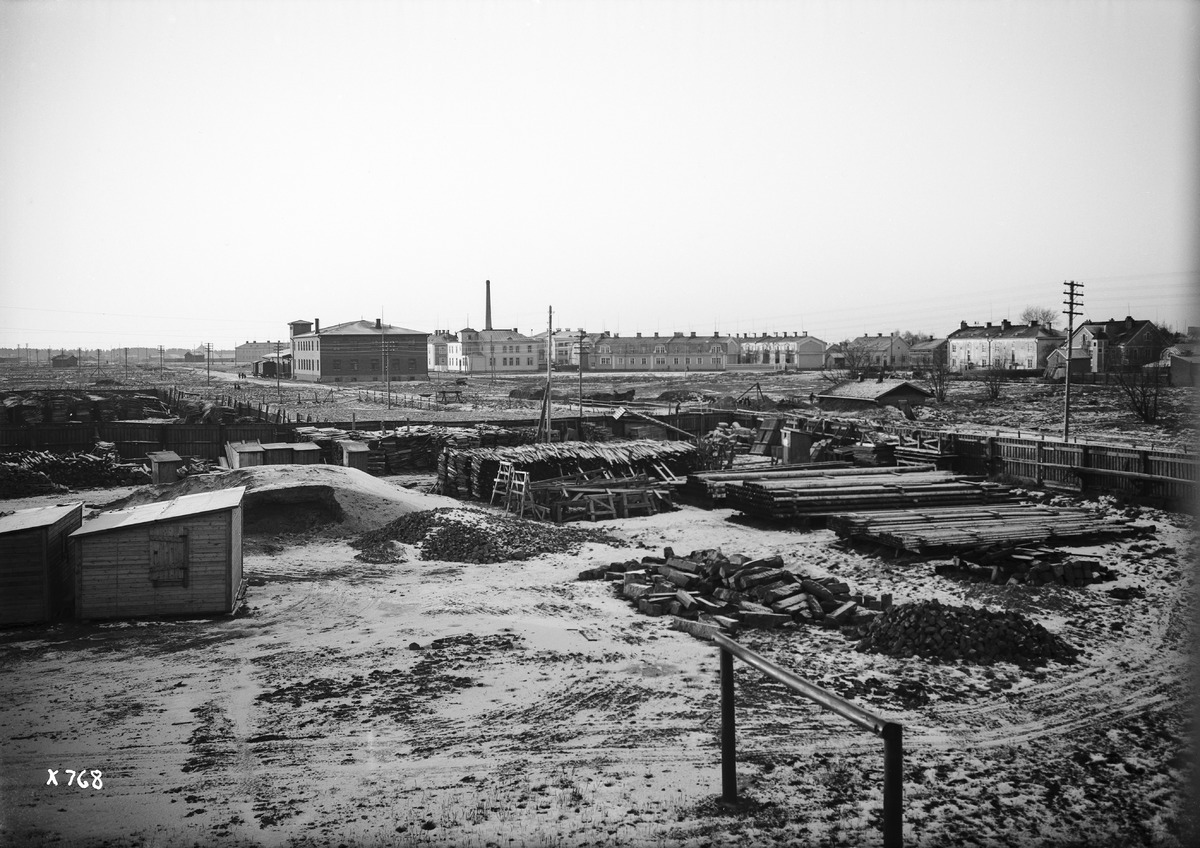
SOK:n uuden toimitalon rakennustyömaa Lyötyssä
Construction site of SOK's new office building in Lyötty
sisällön kuvaus: Näkymä Lyötyn (myöhemmin ns. Etu-Lyötyn) alueesta Oulussa, jolle Suomen Osuuskauppa (SOK) rakentaa uuden toimitalon 30.1.1937. content description: A view from Lyötty district in Oulu where Finland's Consumer Cooperative (SOK) is building a new office building on January 30, 1937.
Vuosi: 1937
Paikka: Suomi, Oulu, Suomi, Pohjois-Pohjanmaa, Oulu
Aiheet: SOK; Lyötty; Lyötynsuo; toimitalot; osuuskauppa; yleiskuva; osuusliikkeet; rakennustyömaat; office buildings; consumer cooperatives; construction sites; building sites